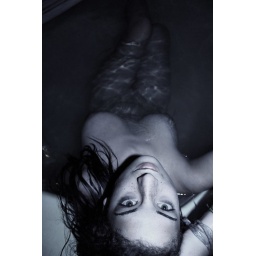
girl in water